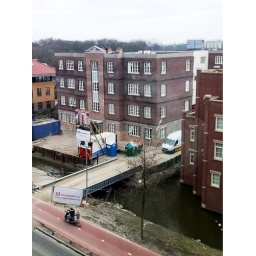
New office building outside the ATOS office in Rijswijk, The Netherlands